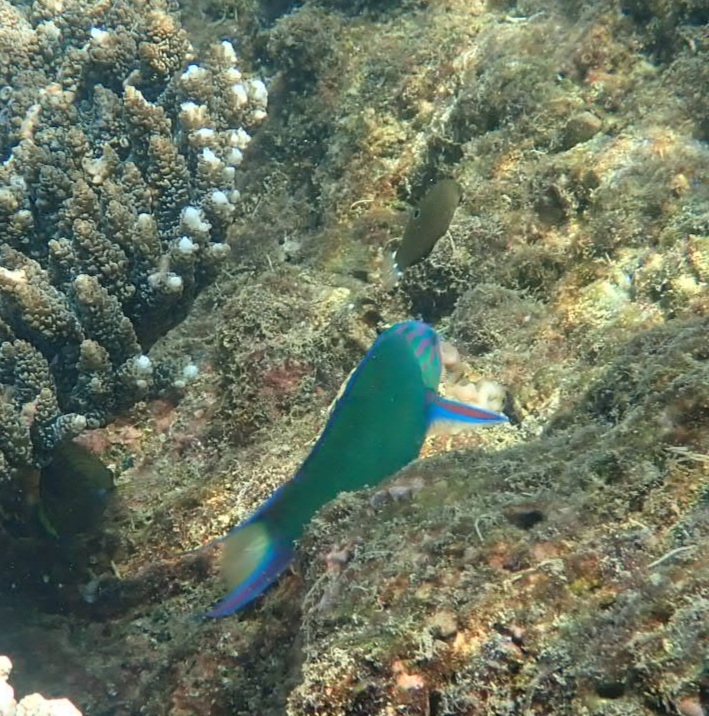
Thalassoma lunare (Moon Wrasse)